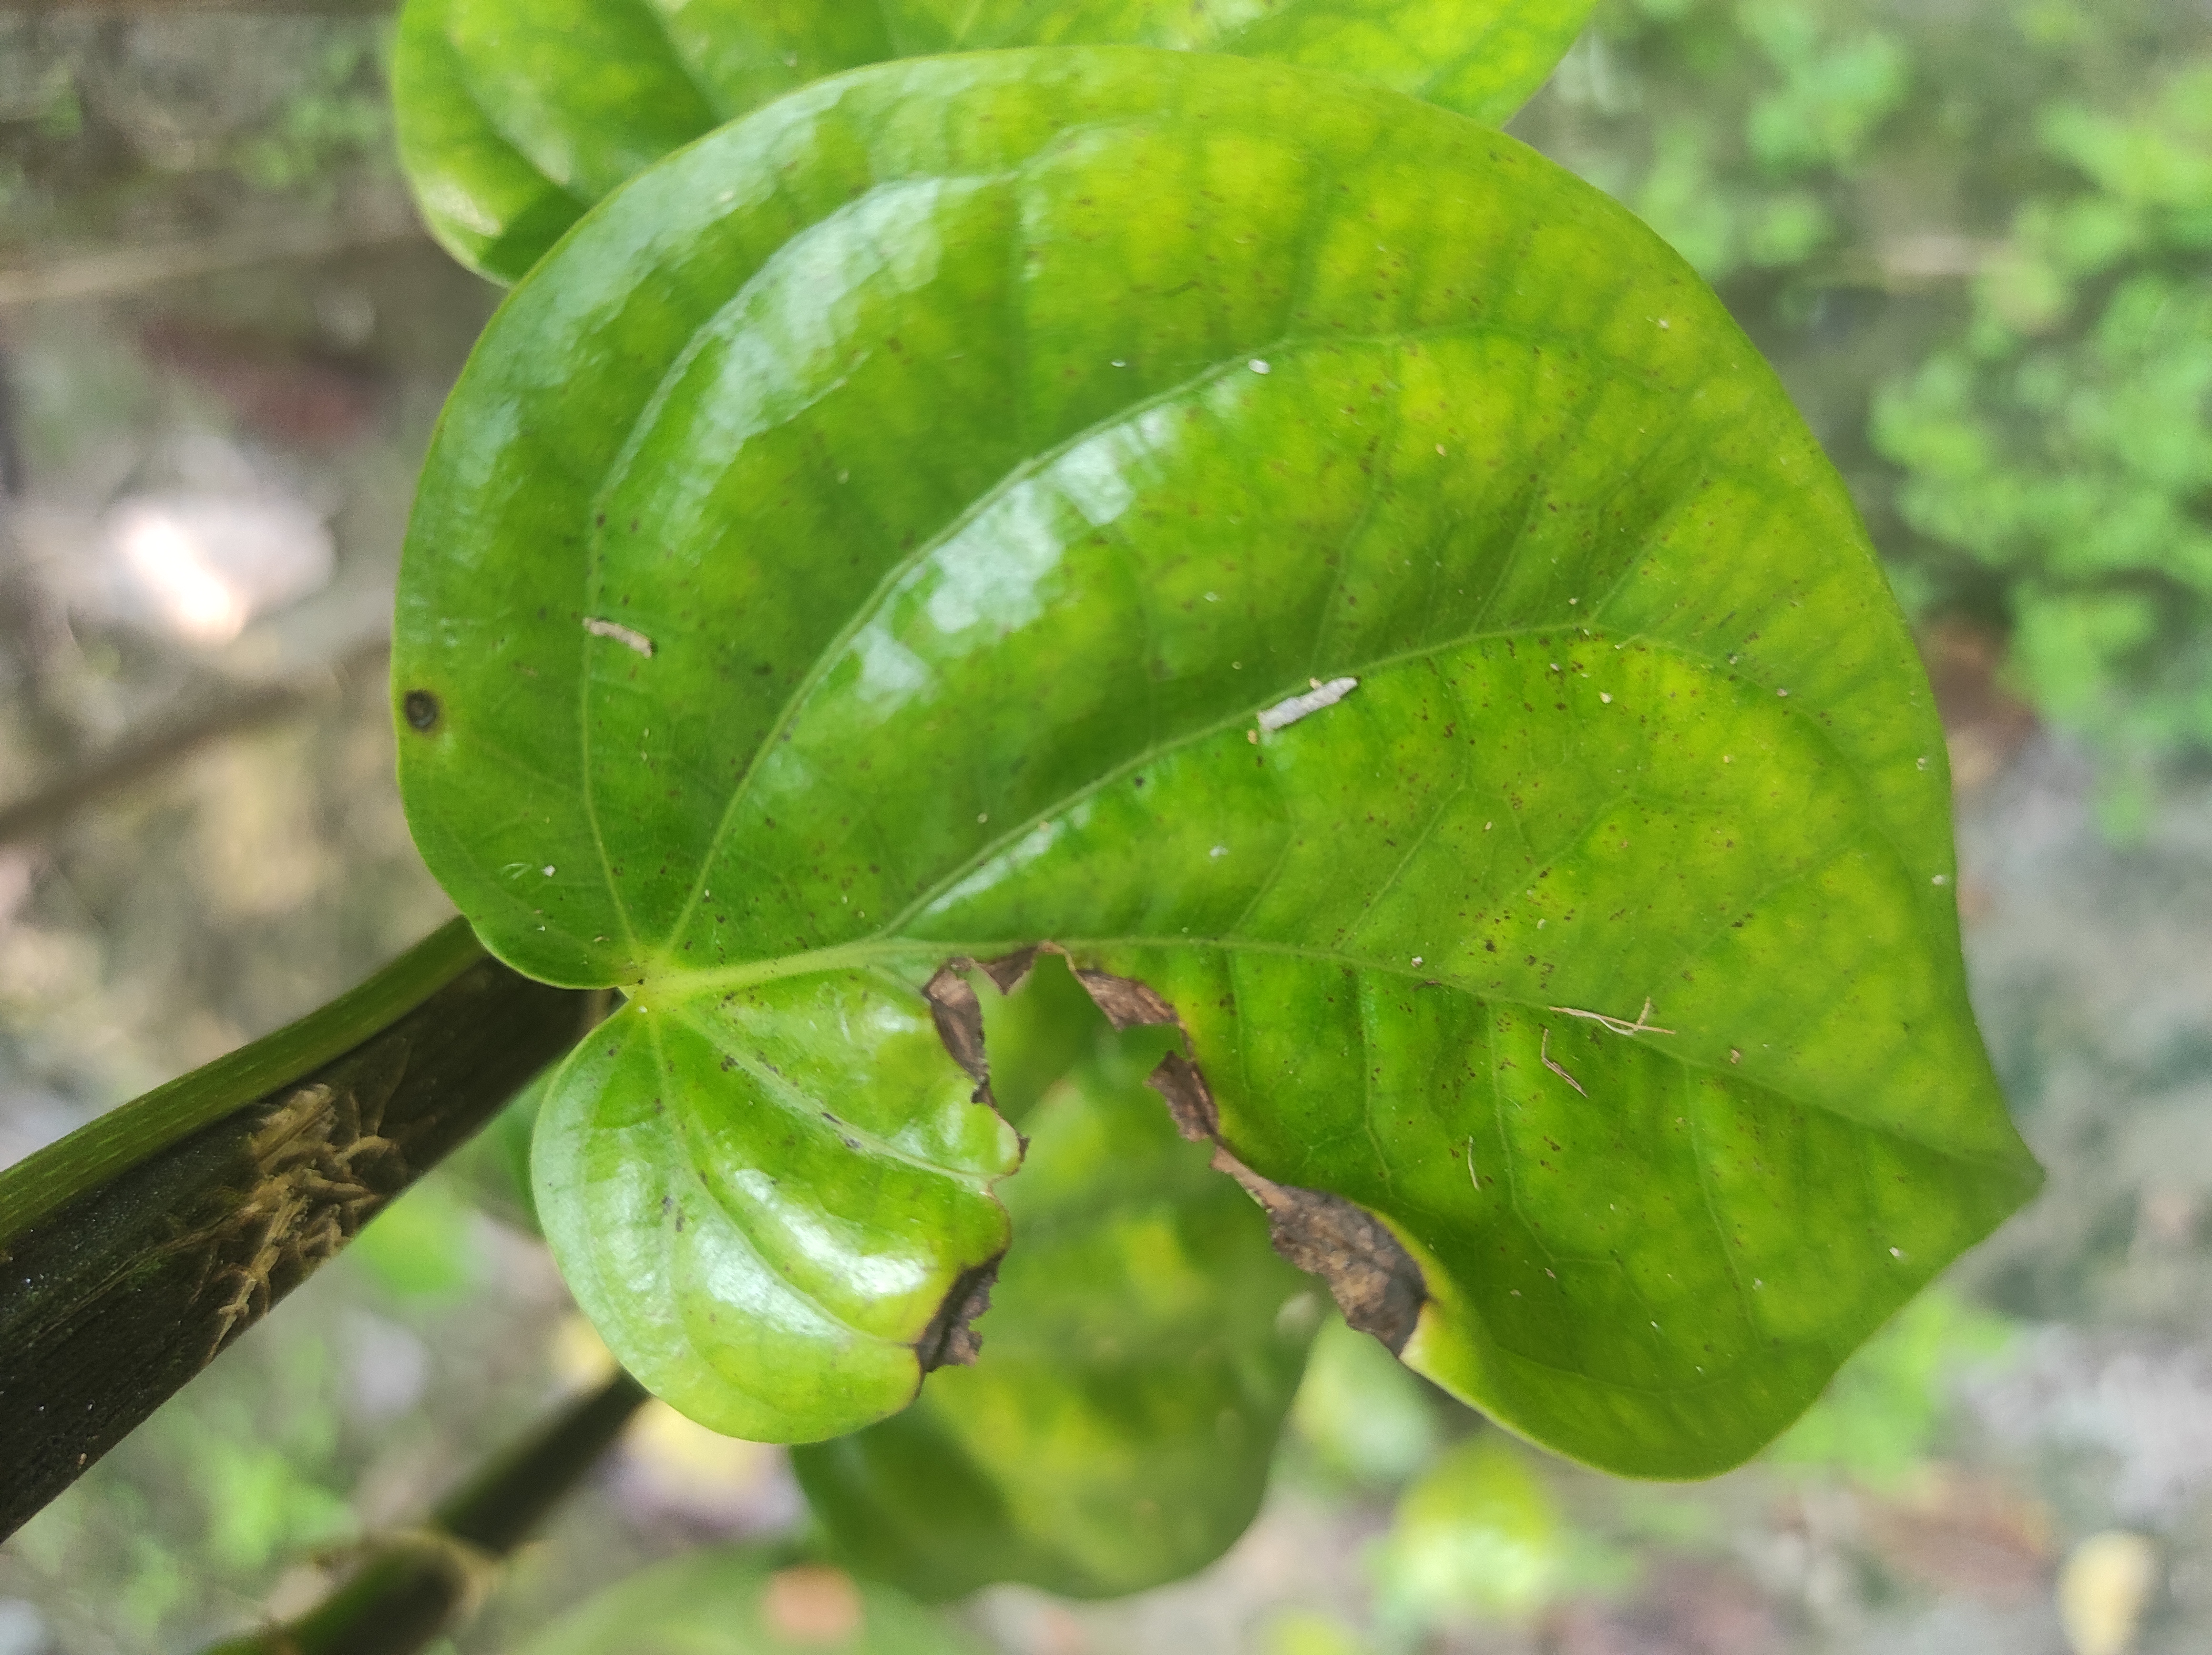
Label: Fungal_Brown_Spot_Disease